American Folk Art Museum

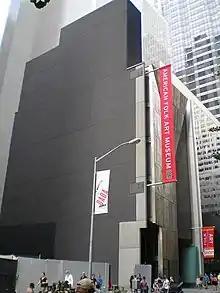
The museum's former building, demolished in 2014.

In 2001, a new building on 45–47 West 53rd Street was opened. Tod Williams and Billie Tsien designed an eight-level building on a forty-foot-wide, one hundred-foot-long site on 53rd Street. From 2001 to 2011, the midtown space served as the museum's main branch. However, facing increasingly high bond payments, the museum sold the midtown branch to the Museum of Modern Art. When MoMA announced that it was going to demolish the building in connection with its expansion, there was outcry and considerable discussion about the issue, but the museum ultimately proceeded with its original plans. The building was demolished in 2014, though the unique metal façade was preserved in storage by MoMA.